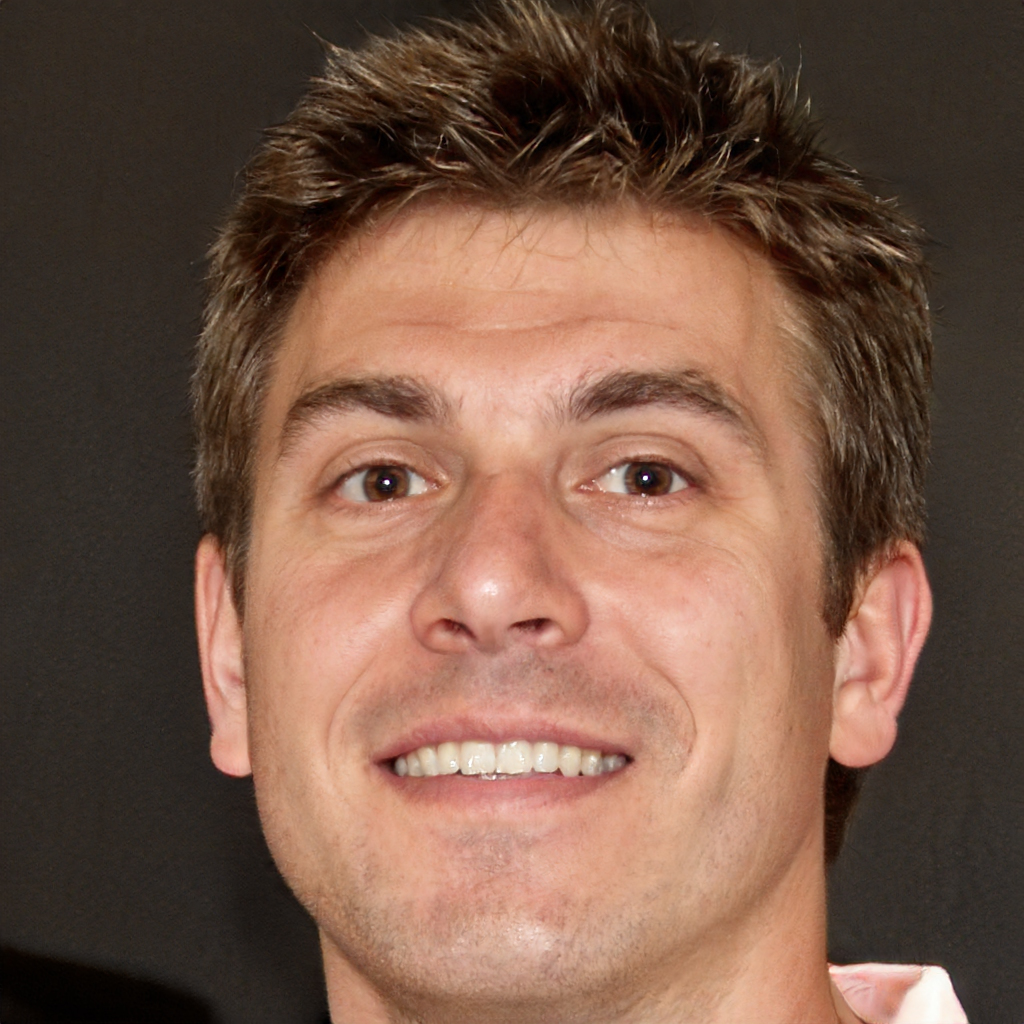
Gender: Male